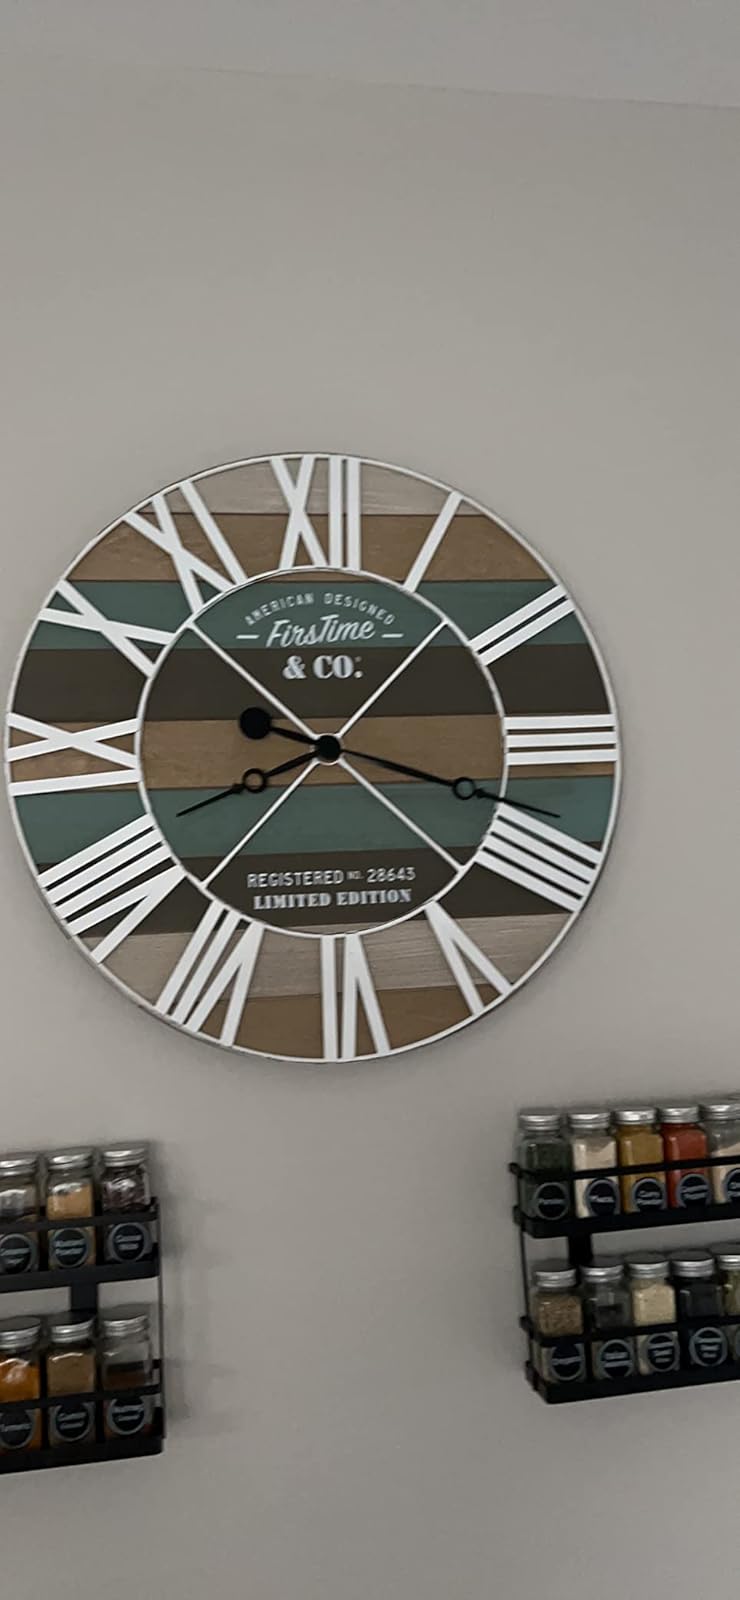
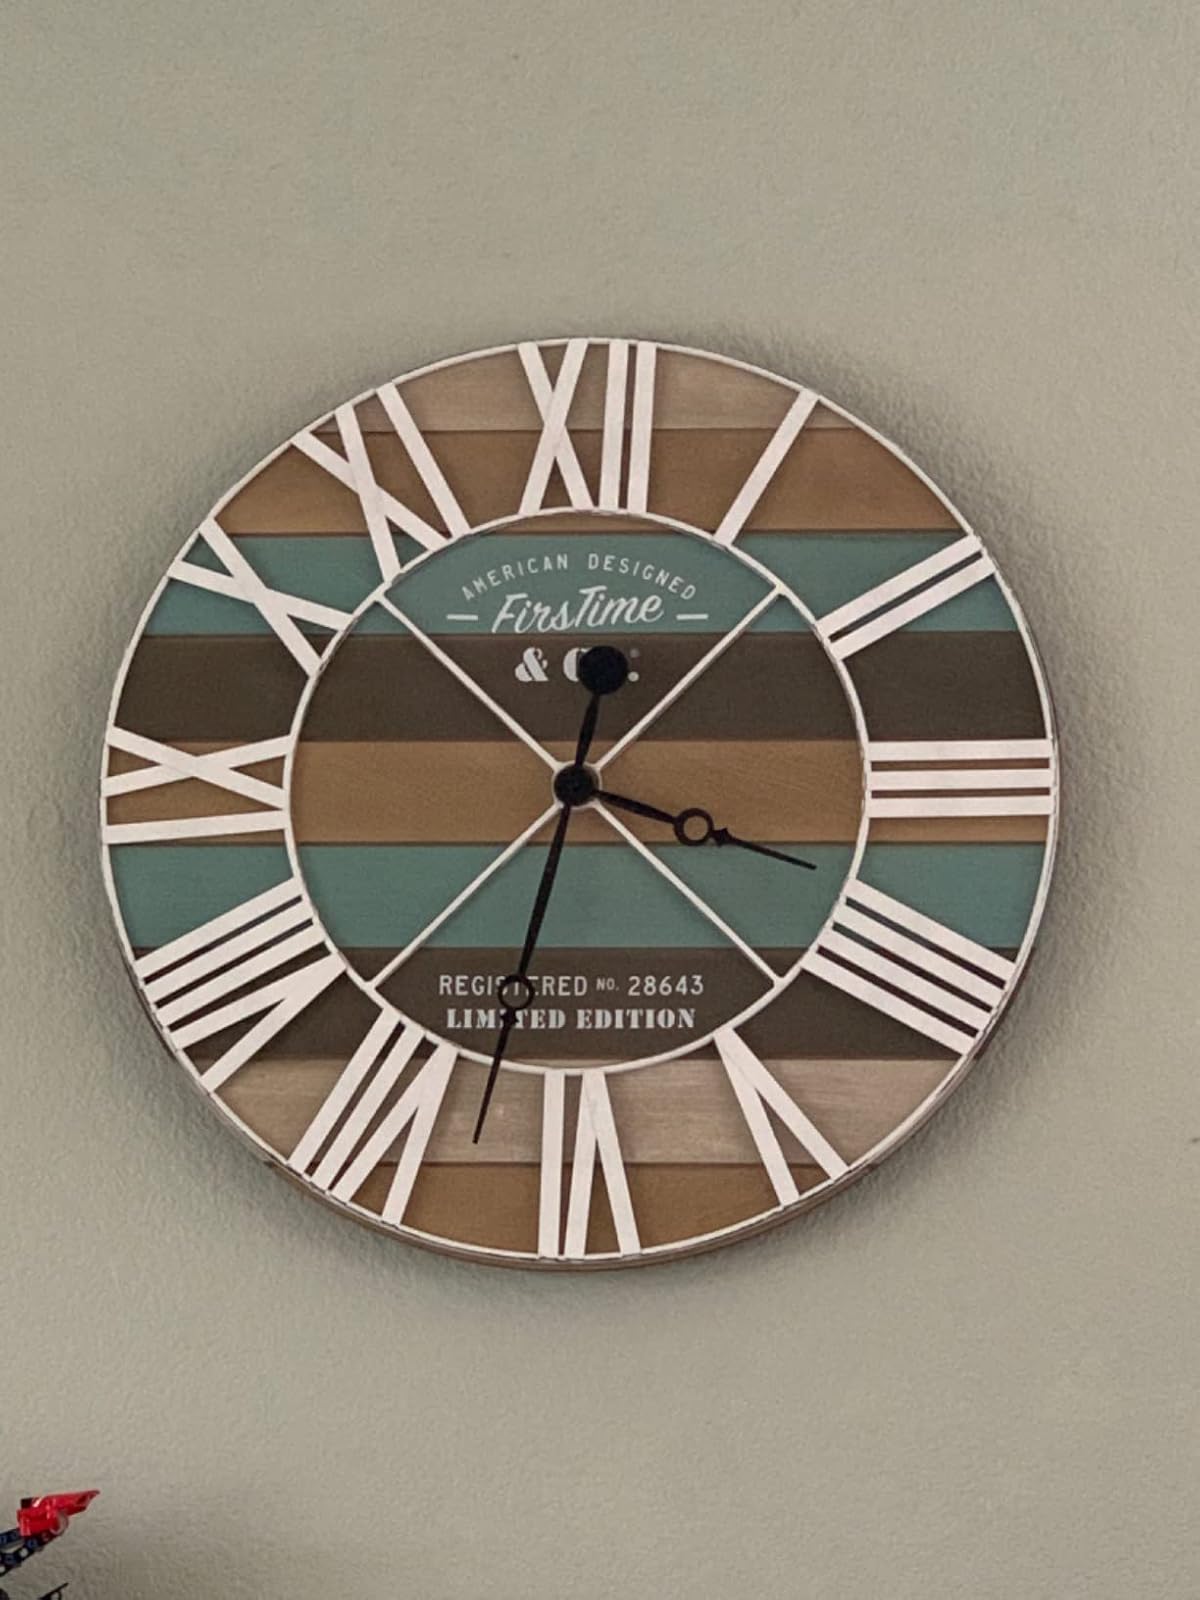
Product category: clock
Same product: yes